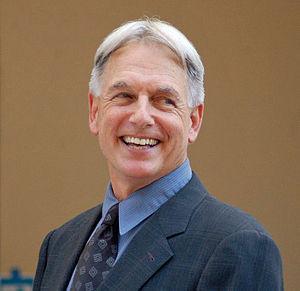
L'agent spécial Leroy Jethro Gibbs, interprété par Mark Harmon, est un personnage de fiction de la série télévisée NCIS : Enquêtes spéciales.